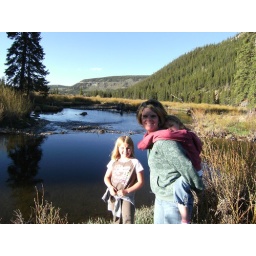
These are the ponds across the street from the house in Breck.